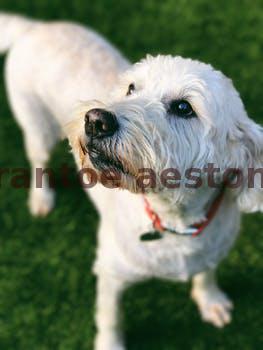
Label: Watermark